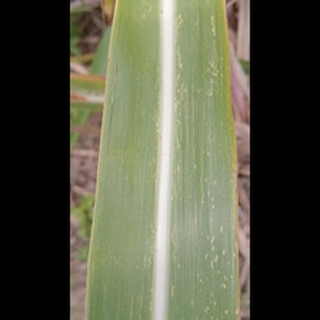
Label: sugarcane_mosaic